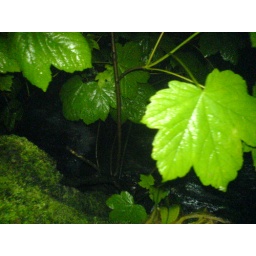
sycamore wild garlic and mossy rocks by the river